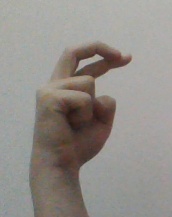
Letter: zay